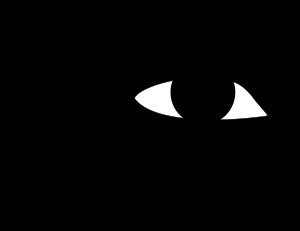
Horus' øje
Horus' Øje
Horus' øje er en egyptisk hieroglyf, som er blevet brugt indenfor såvel magien som i egyptisk matematik. I Alan Gardiners liste over hieroglyffer har den nummer D10.